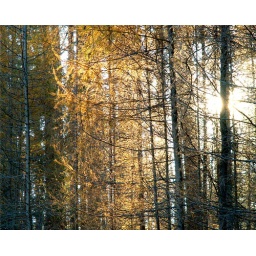
View large to see the amazing golden sparkle. Harriman Park near my house